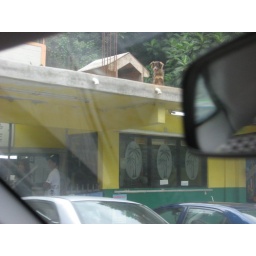
dog on roof in rainforest